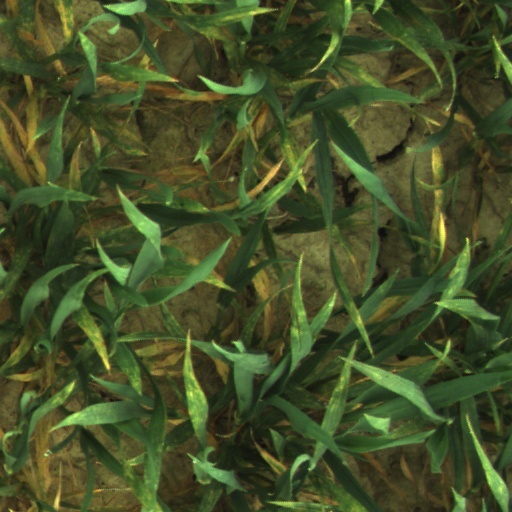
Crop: wheat